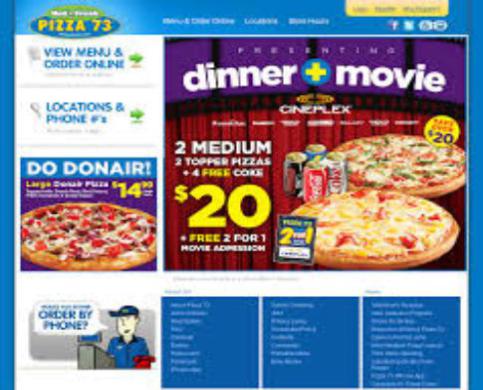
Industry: Food